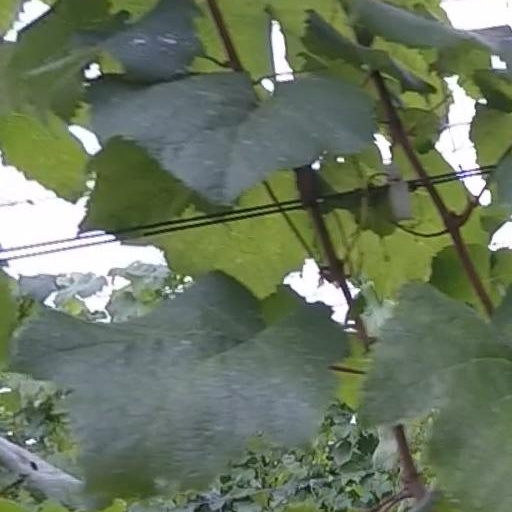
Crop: grape